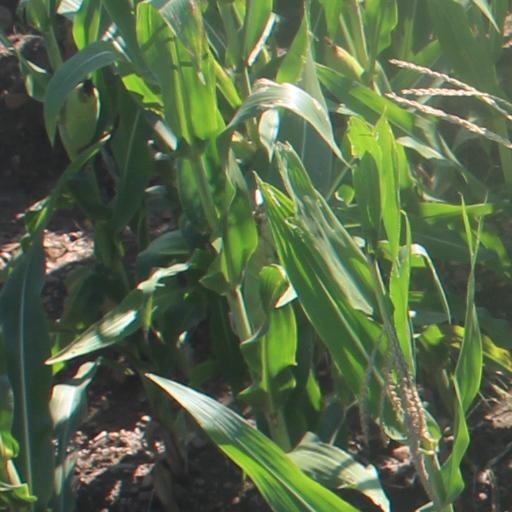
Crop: maize; corn